Ferris-Hermsmeyer-Fenton Ranch

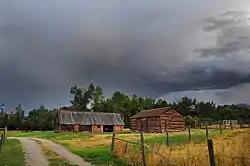
"Wuelfing Barns"

The Ferris-Hermsmeyer-Fenton Ranch, at 144 Duncan District Rd. in Sheridan, Montana, in Madison County, Montana, was listed on the National Register of Historic Places in 2008. The listing included a area with nine contributing buildings, a contributing structure and two contributing sites.